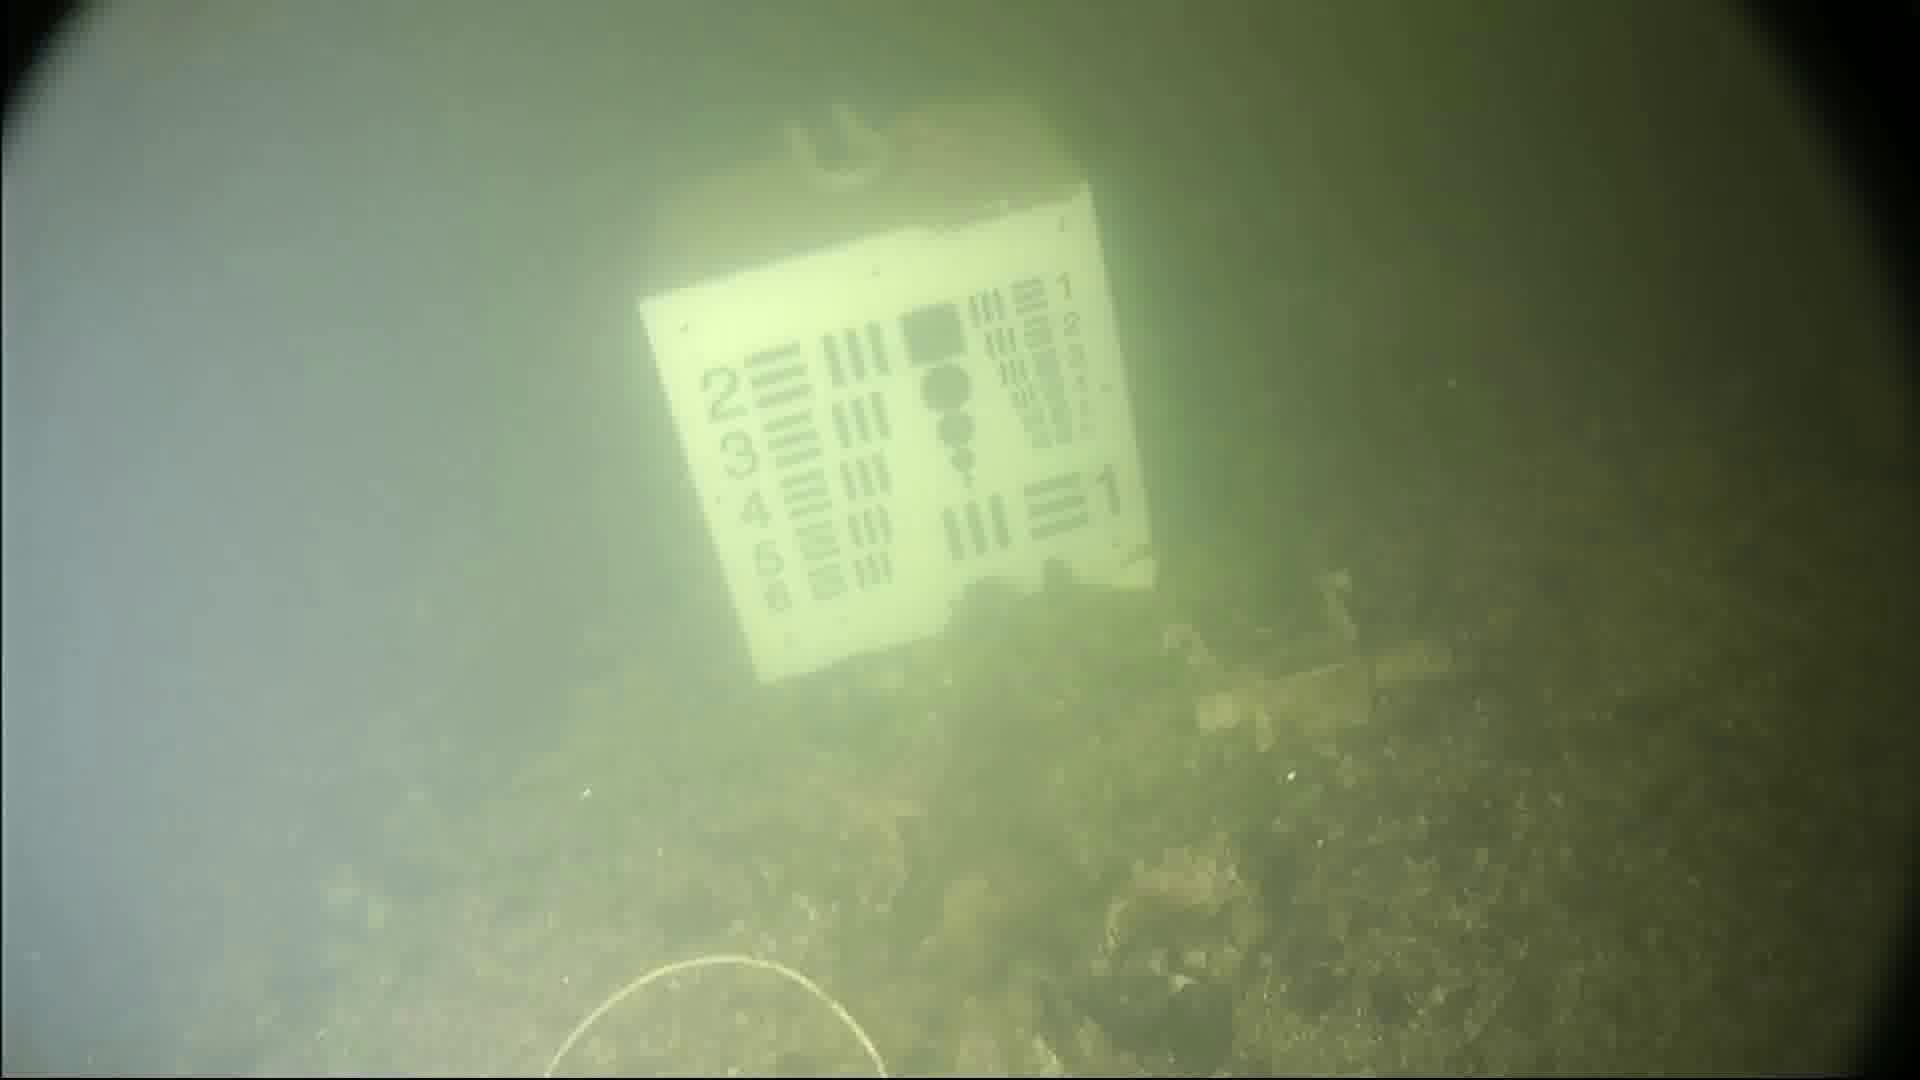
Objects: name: starfish